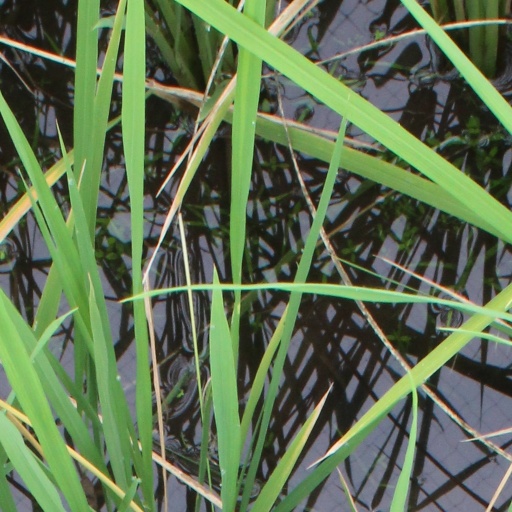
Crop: rice